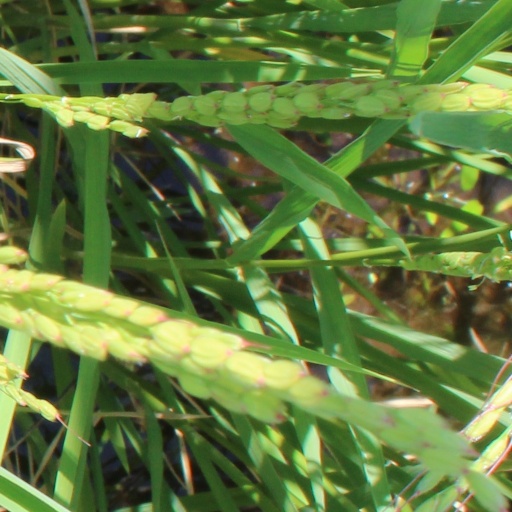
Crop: rice